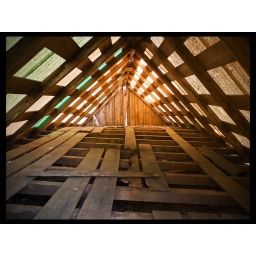
The roof of the shed was sitting on the ground in front of it, not doing its job at all.